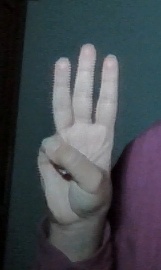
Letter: thaa